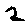
Label: 2